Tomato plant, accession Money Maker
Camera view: vertical (180 deg); turntable rotation: 0 degrees
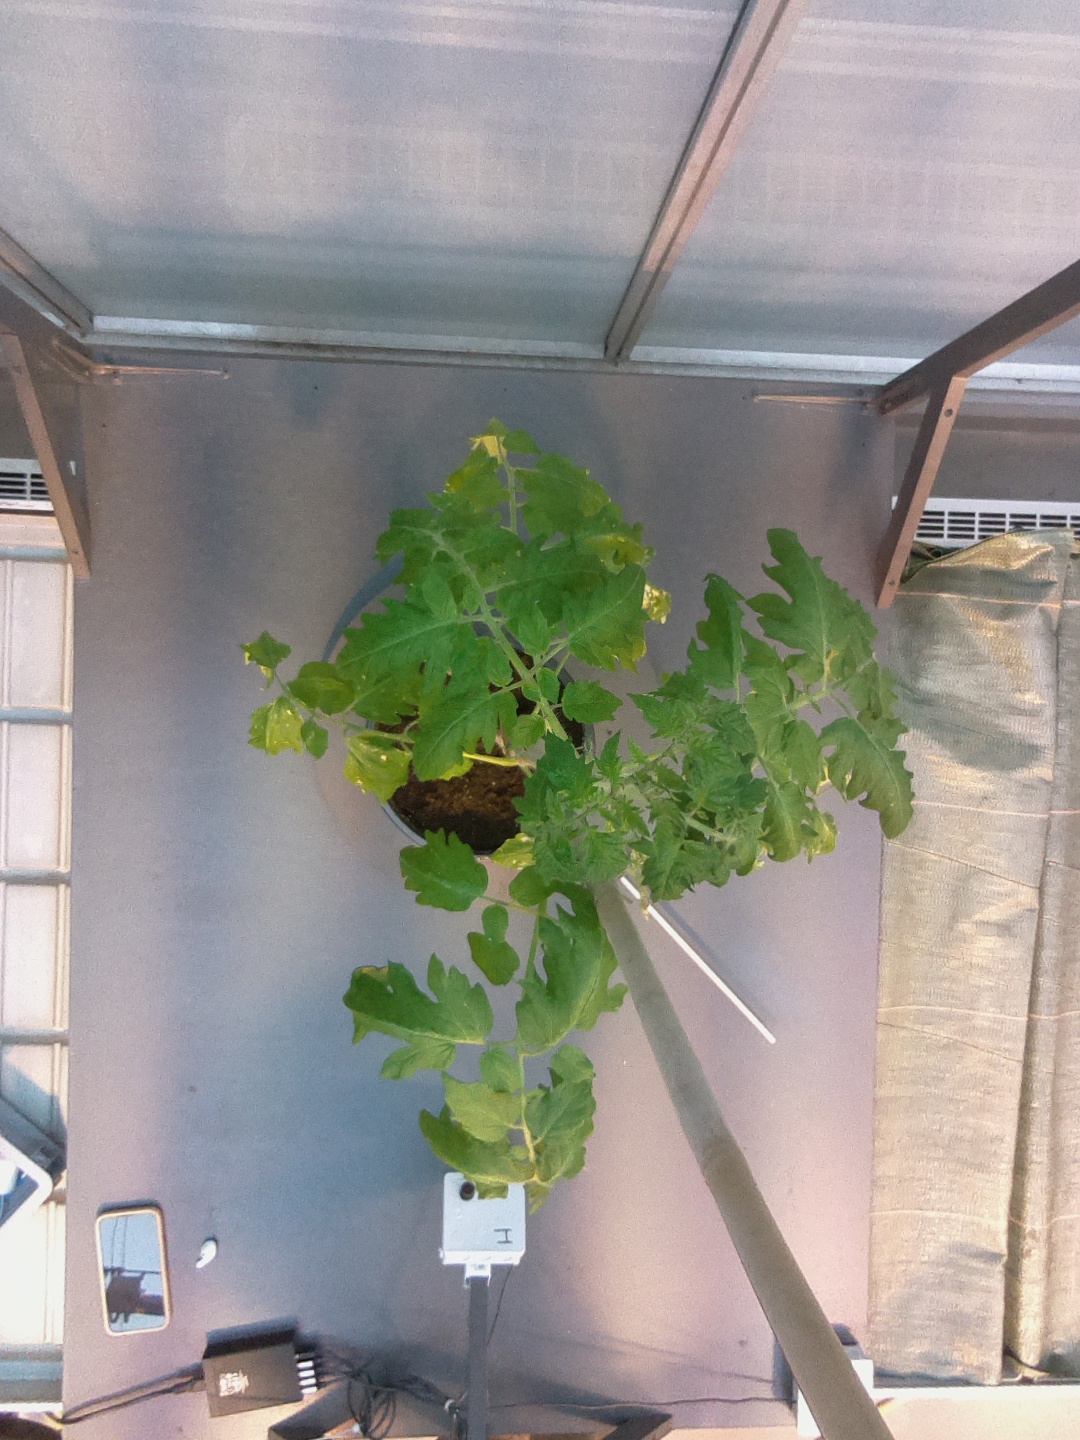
BBCH growth stage 53: 3 inflorescences visible